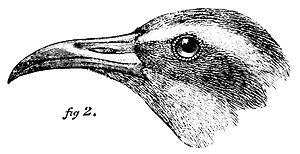
Le Râle de Dieffenbach est une espèce éteinte d'oiseaux de la famille des Rallidae.